Fern test

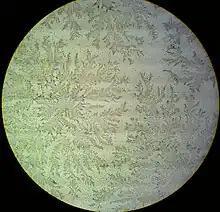
Positive fern test with amniotic fluid as seen under the microscope

The fern test is a medical laboratory test used in obstetrics and gynecology. The name refers to the detection of a characteristic "fern like" pattern of vaginal secretions when a specimen is allowed to dry on a glass slide and is viewed under a low-power microscope. The fern test is most commonly used to provide evidence of the presence of amniotic fluid and is used in obstetrics to detect preterm premature rupture of membranes and/or the onset of labor. It also may provide indirect evidence of ovulation and fertility, although it does not predict the time of ovulation.